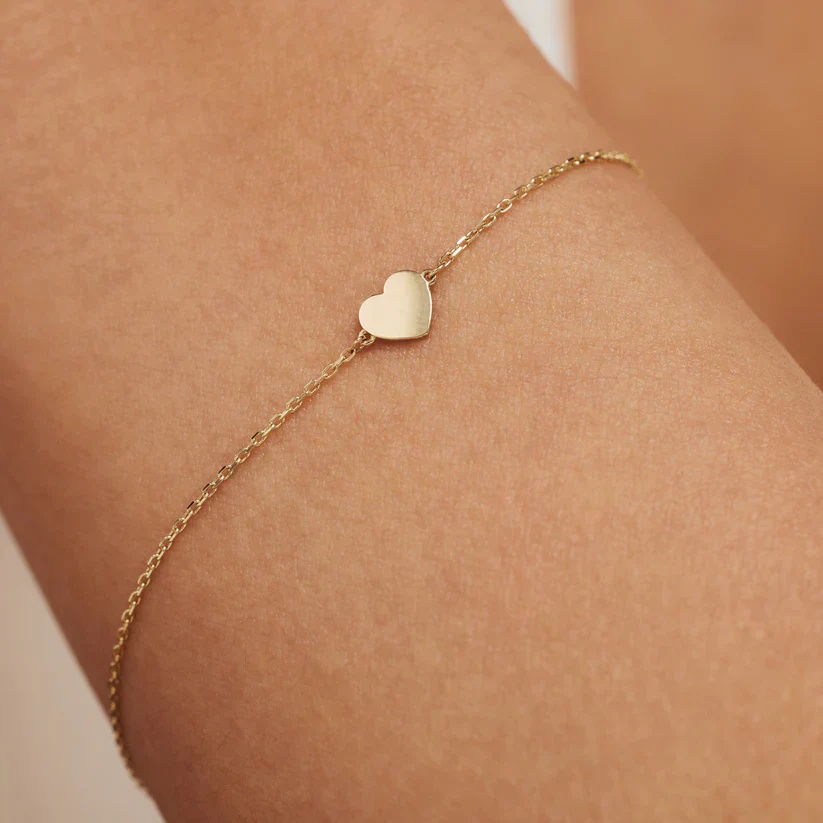
Oriane Bellecoeur Gold Bracelet
Brand: DE
Sure! Please provide the product description you'd like me to rewrite in HTML format.
Category: Apparel & Accessories > Jewelry > Anklets